Jaya Prada

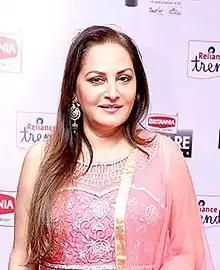
Jaya Prada in 2015

Jayaprada is regarded as one of the greatest and extremely beautiful actresses of Indian cinema. Indian director Satyajit Ray described her as one of the prettiest women in the world. Although she has acted in Bengali films, she has never worked for Ray. (She claimed that Ray had her in mind for a film, but his illness and subsequent death prevented their collaboration). In 2022, she was placed in "Outlook India"s "75 Best Bollywood Actresses" list. One of the highest paid actress of 1980s and 1990s, both in Hindi and Telugu films, Jayaprada appeared in "Box Office India"s "Top Actresses" list from 1984 to 1991.